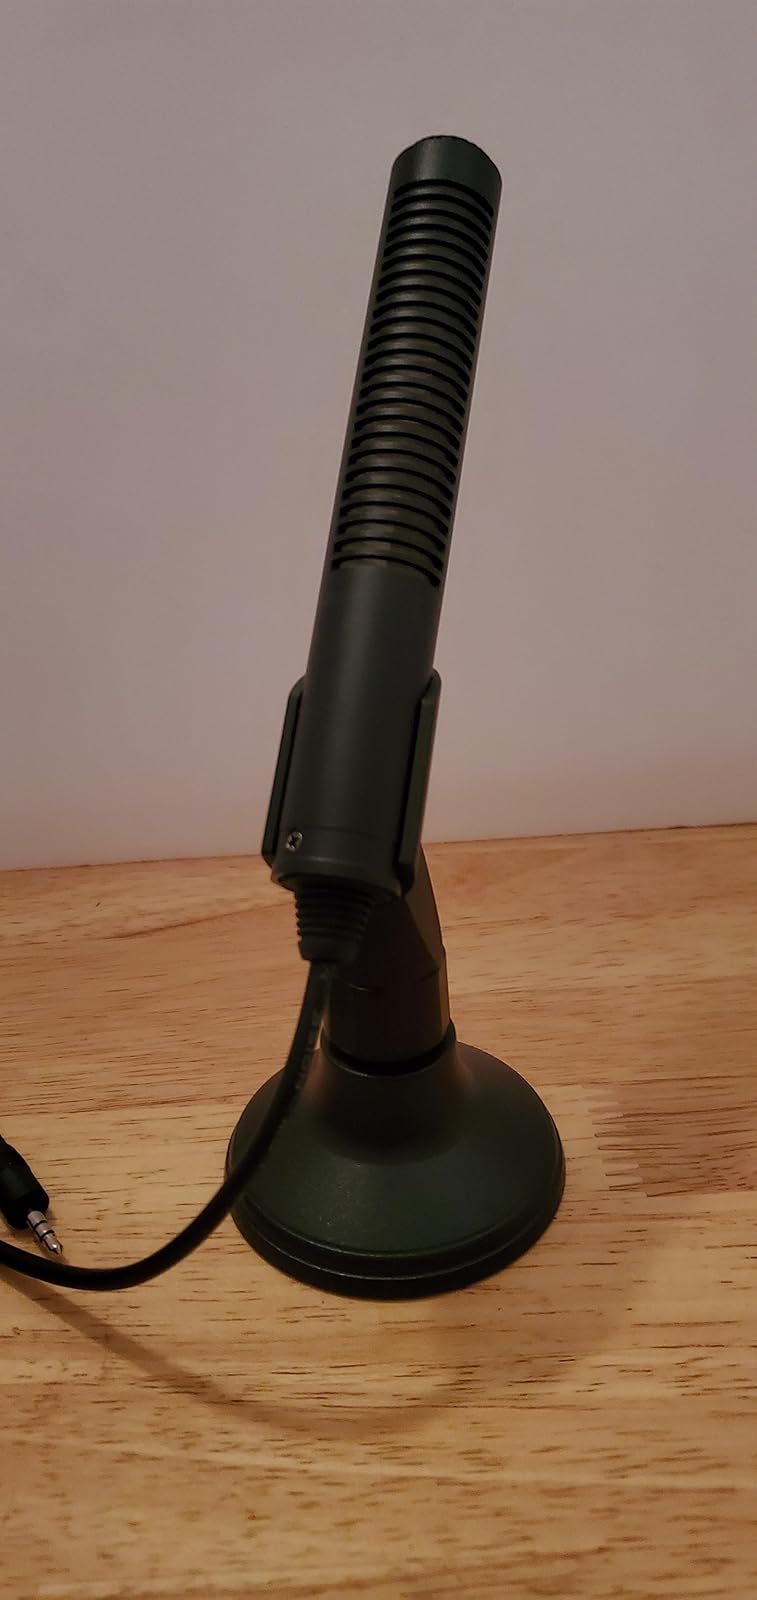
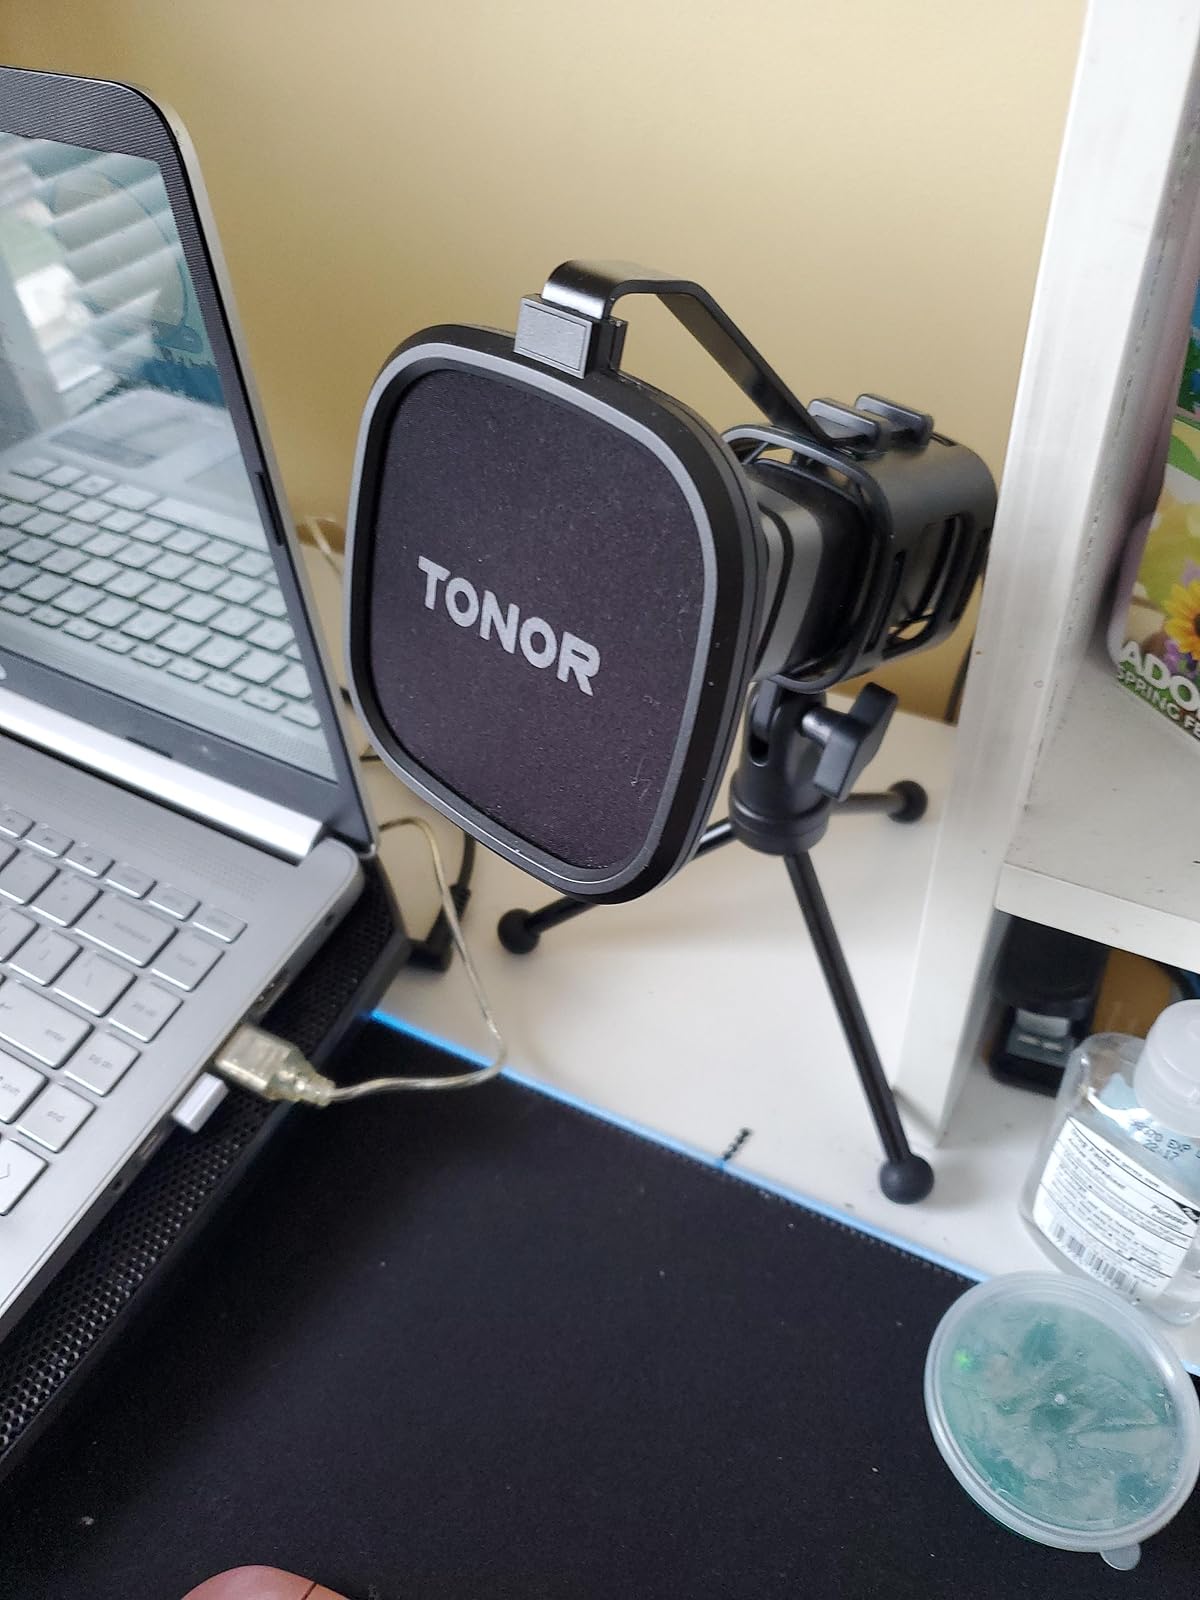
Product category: microphone
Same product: no